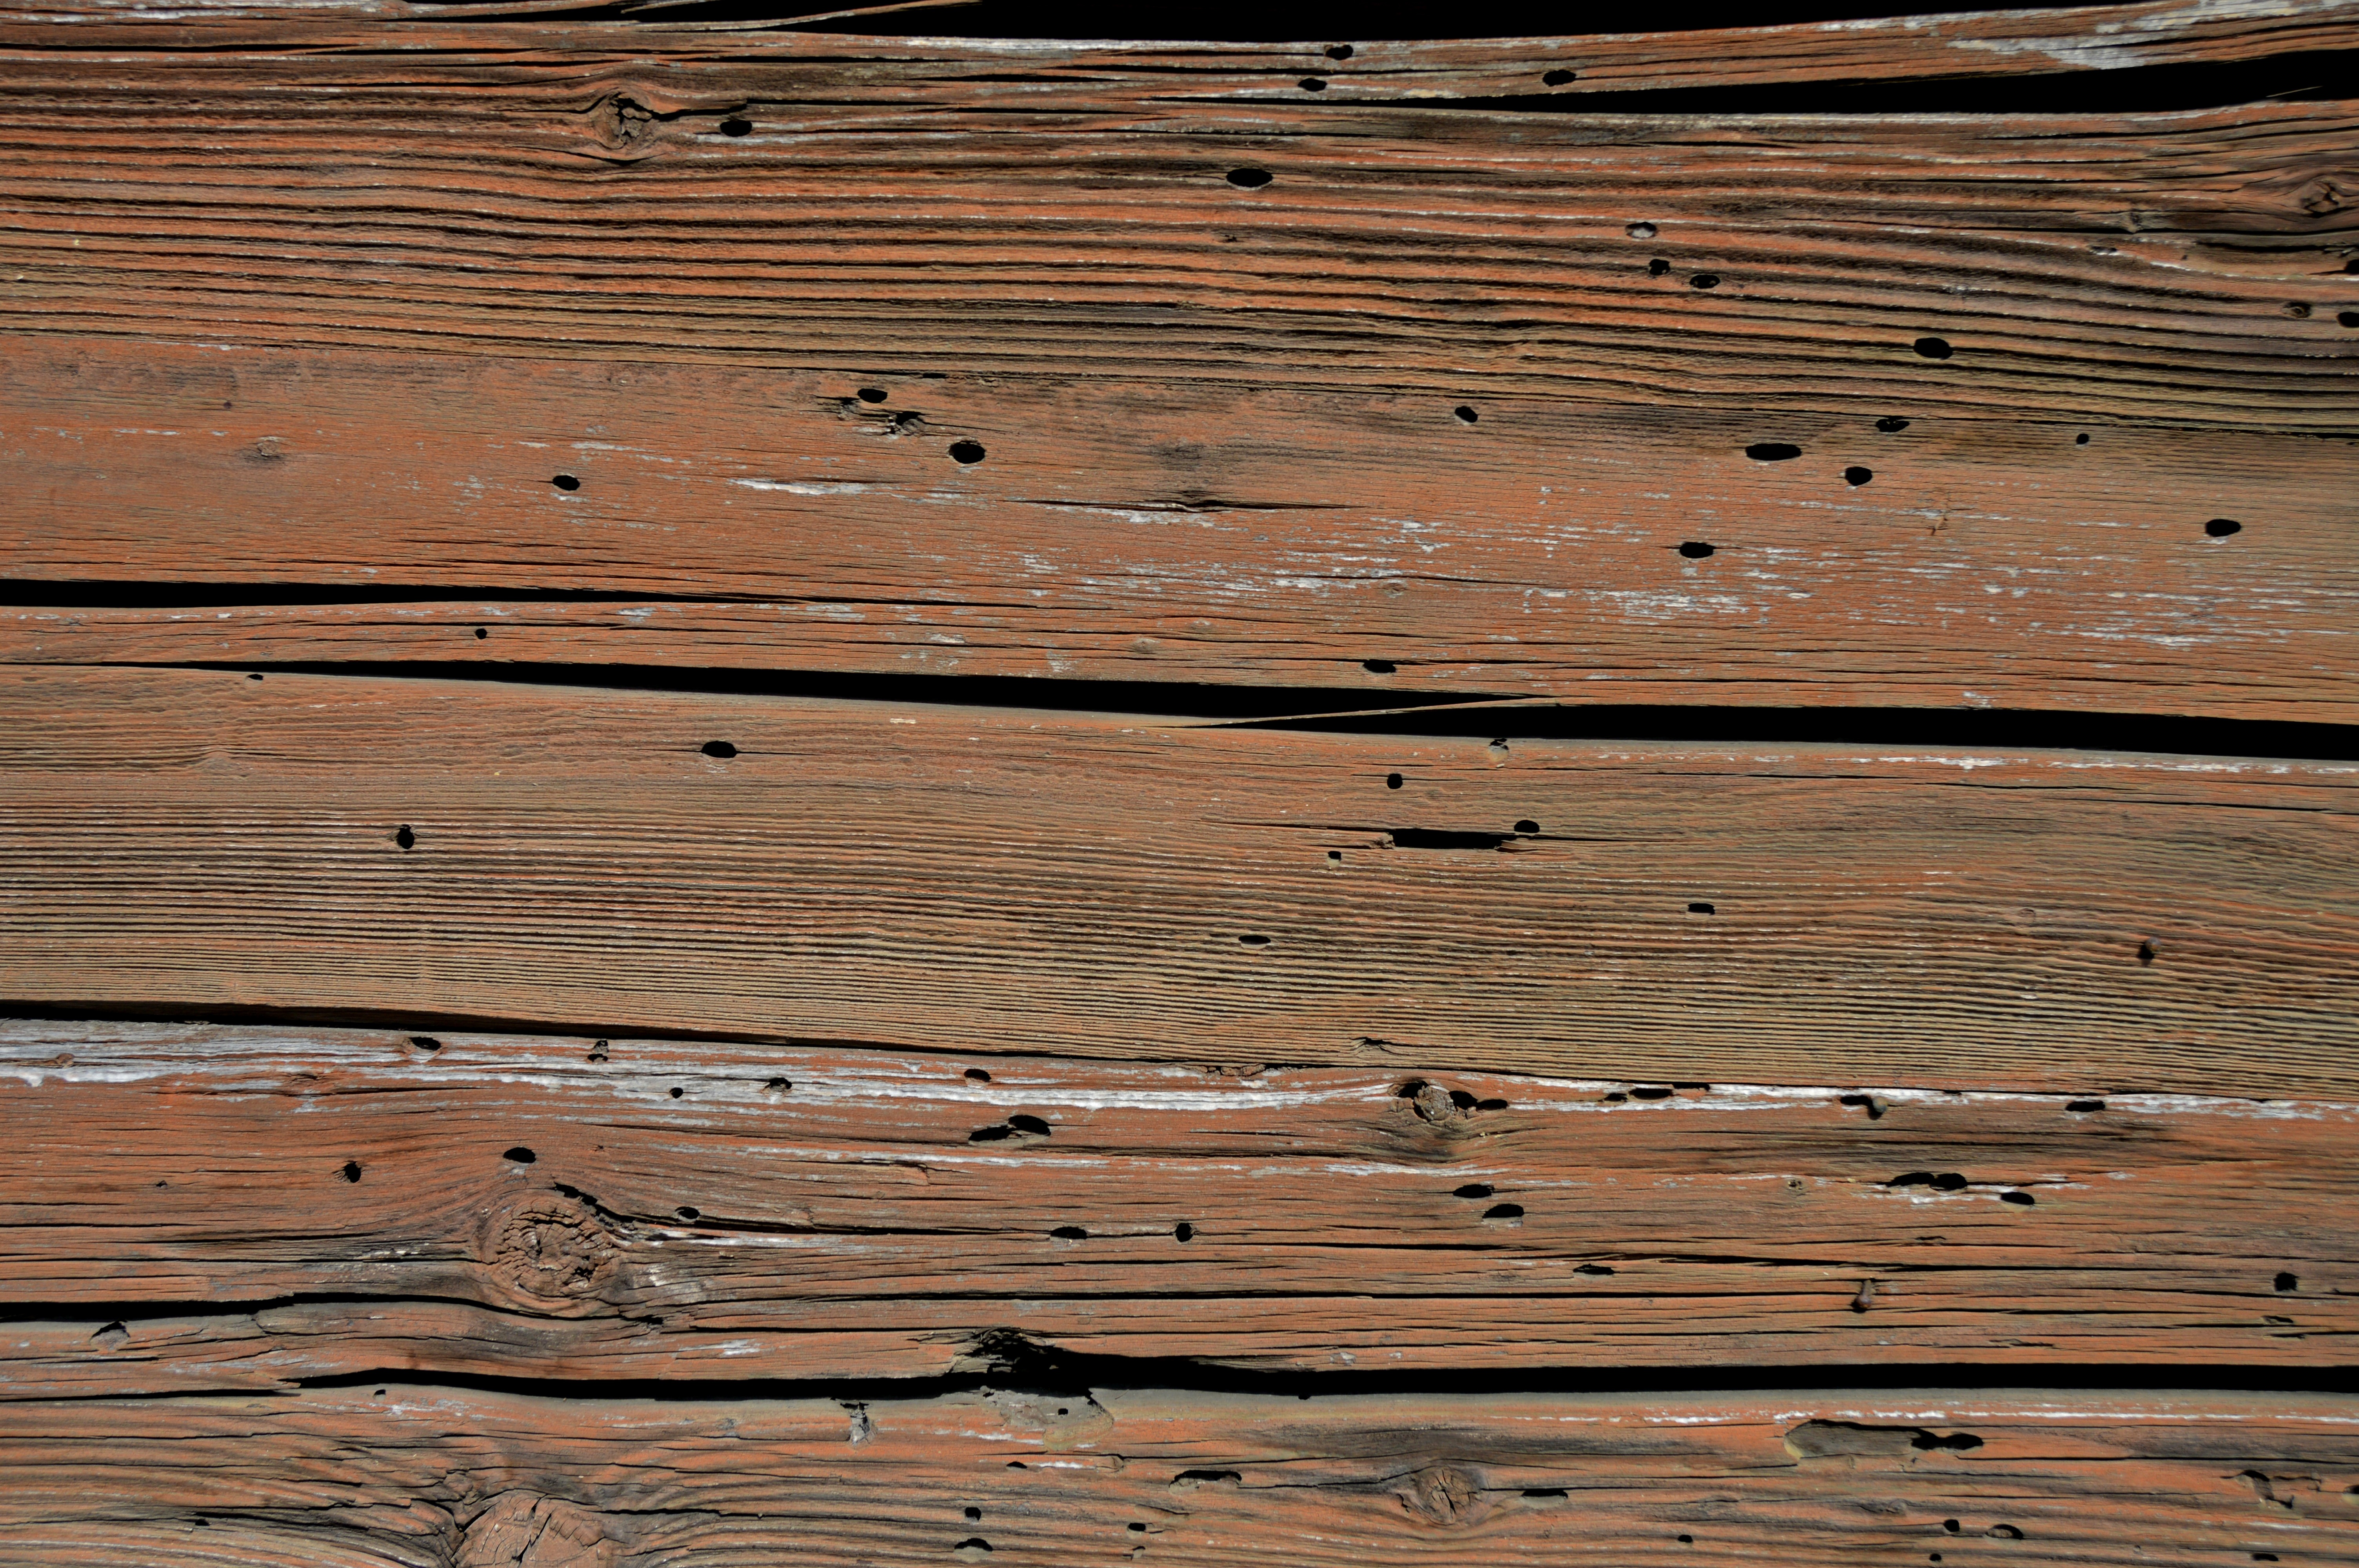
nature, structure, wood, grain, texture, plank, floor, old, wall, pattern, soil, lumber, surface, weathered, close up, wooden structure, background, design, hardwood, boards, graphic, textures, material collection, flooring, wood grain, wood structures, wood flooring, washed off, laminate flooring, wood stain